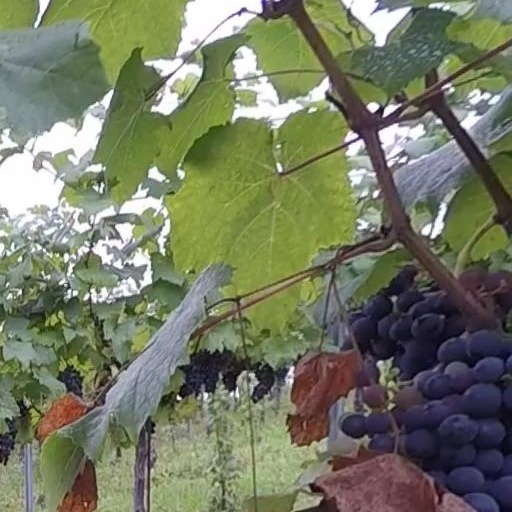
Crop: grape